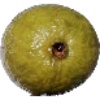
Label: guava